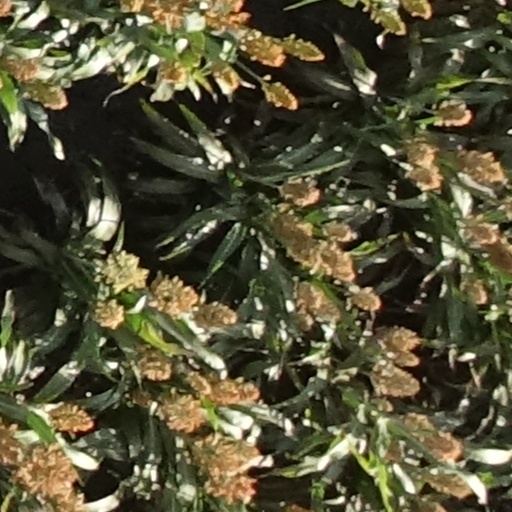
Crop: sorghum